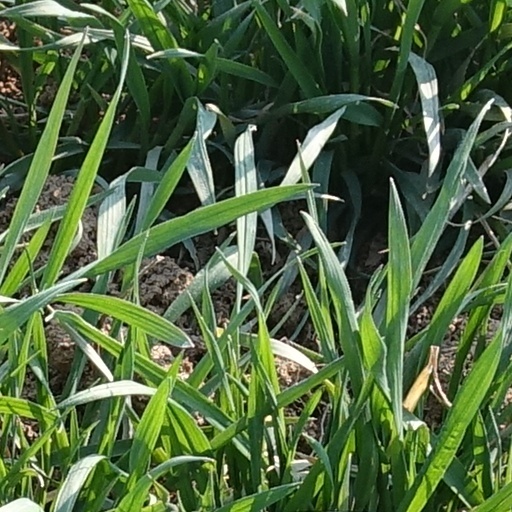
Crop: wheat